Piccadilly (York)

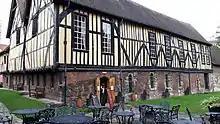
Merchant Adventurers' Hall

Listed buildings on the street include Piccadilly Chambers and the rear of the Merchant Adventurers' Hall. The former White Swan Hotel largely dates from 1912, but contains some 18th-century structure, including a staircase. The northern and central parts of the street is lined with shops, some of which form part of the Coppergate Shopping Centre. The Spark:York development of converted shipping containers is on the central part of the street, opposite the former Banana Warehouse. This, and the former tram depot, demolished in 2015, were described by the City of York Council as "the